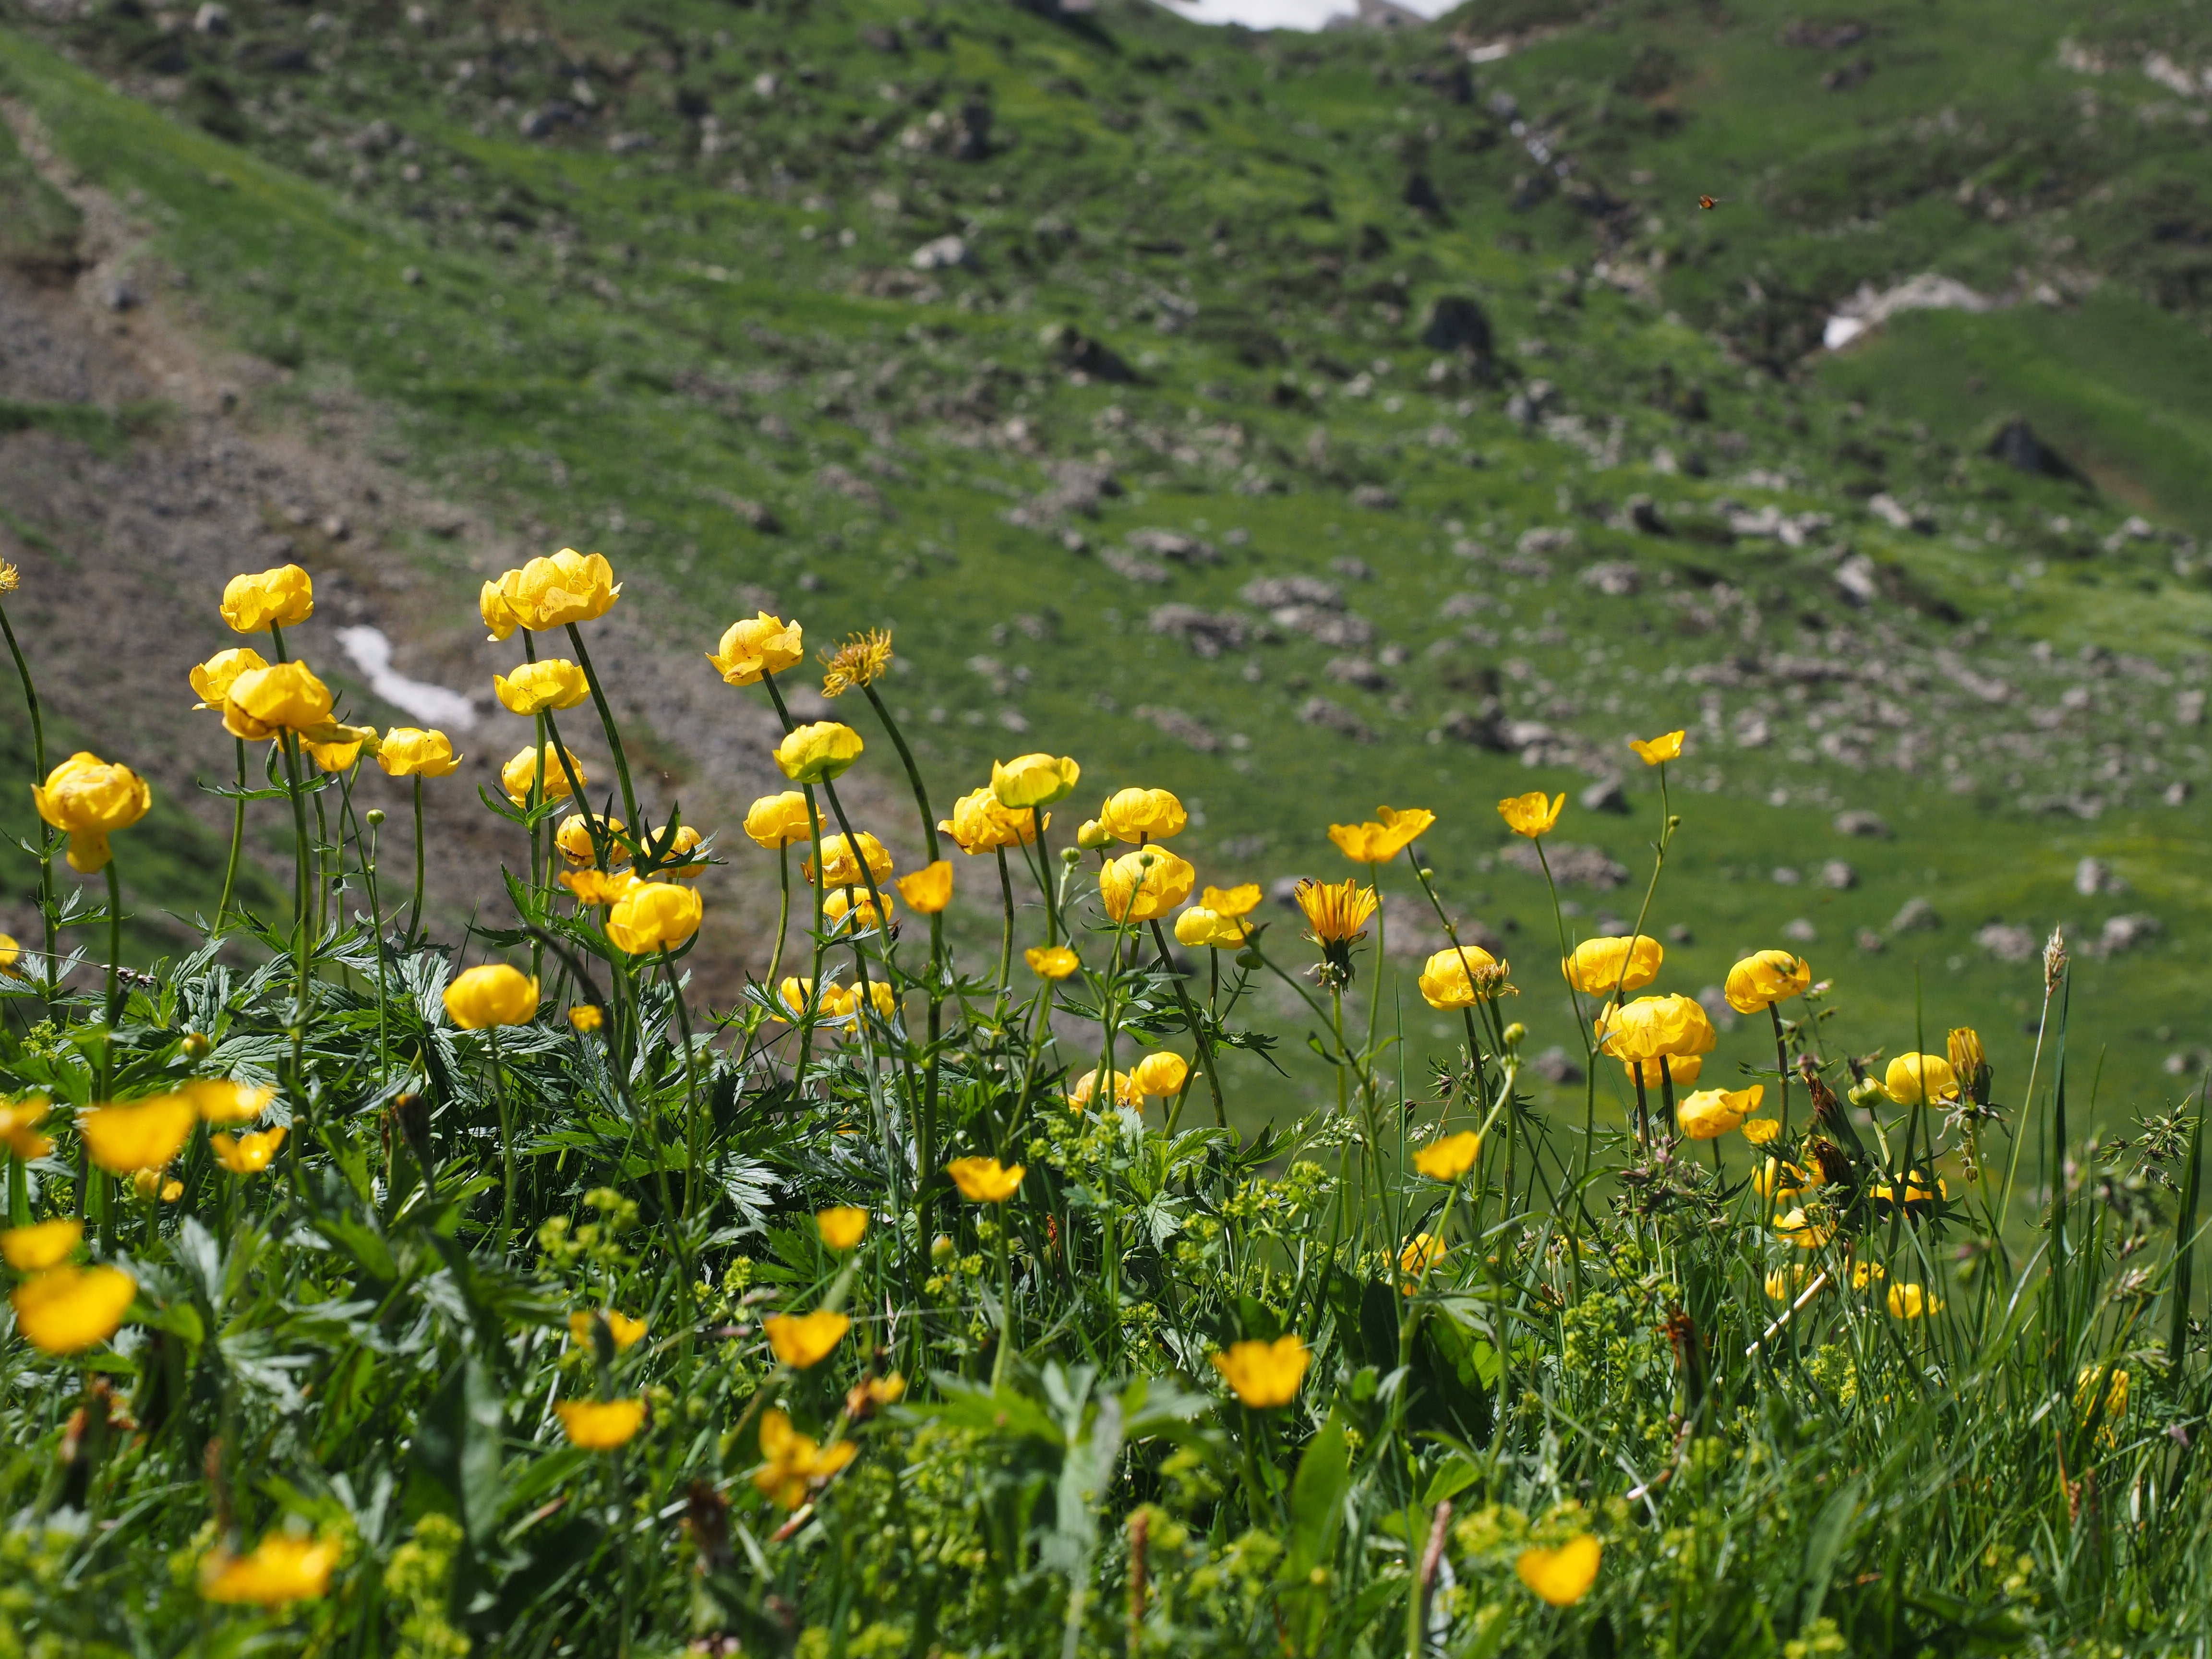
grass, plant, field, lawn, meadow, prairie, flower, pasture, yellow, flora, plain, wildflower, flowers, grassland, vegetation, habitat, buttercup, ecosystem, tundra, flowering plant, daisy family, hahnenfu gew chs, globe flower, snake head, natter head, natural environment, land plant, chamaemelum nobile, trollius europaeus, gold capitula, butter ball, anke bollen, budabinkerl, butter roses, kugelranunkel